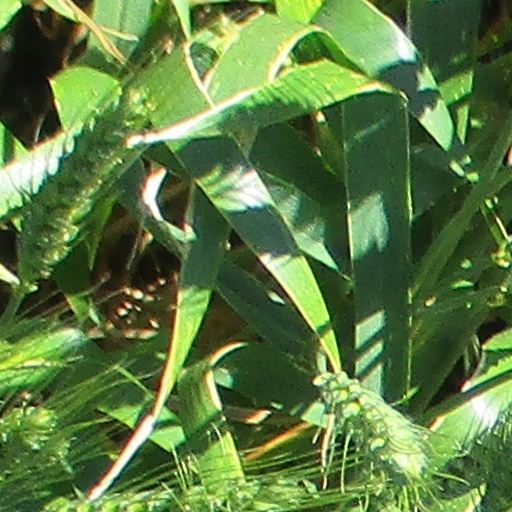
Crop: wheat